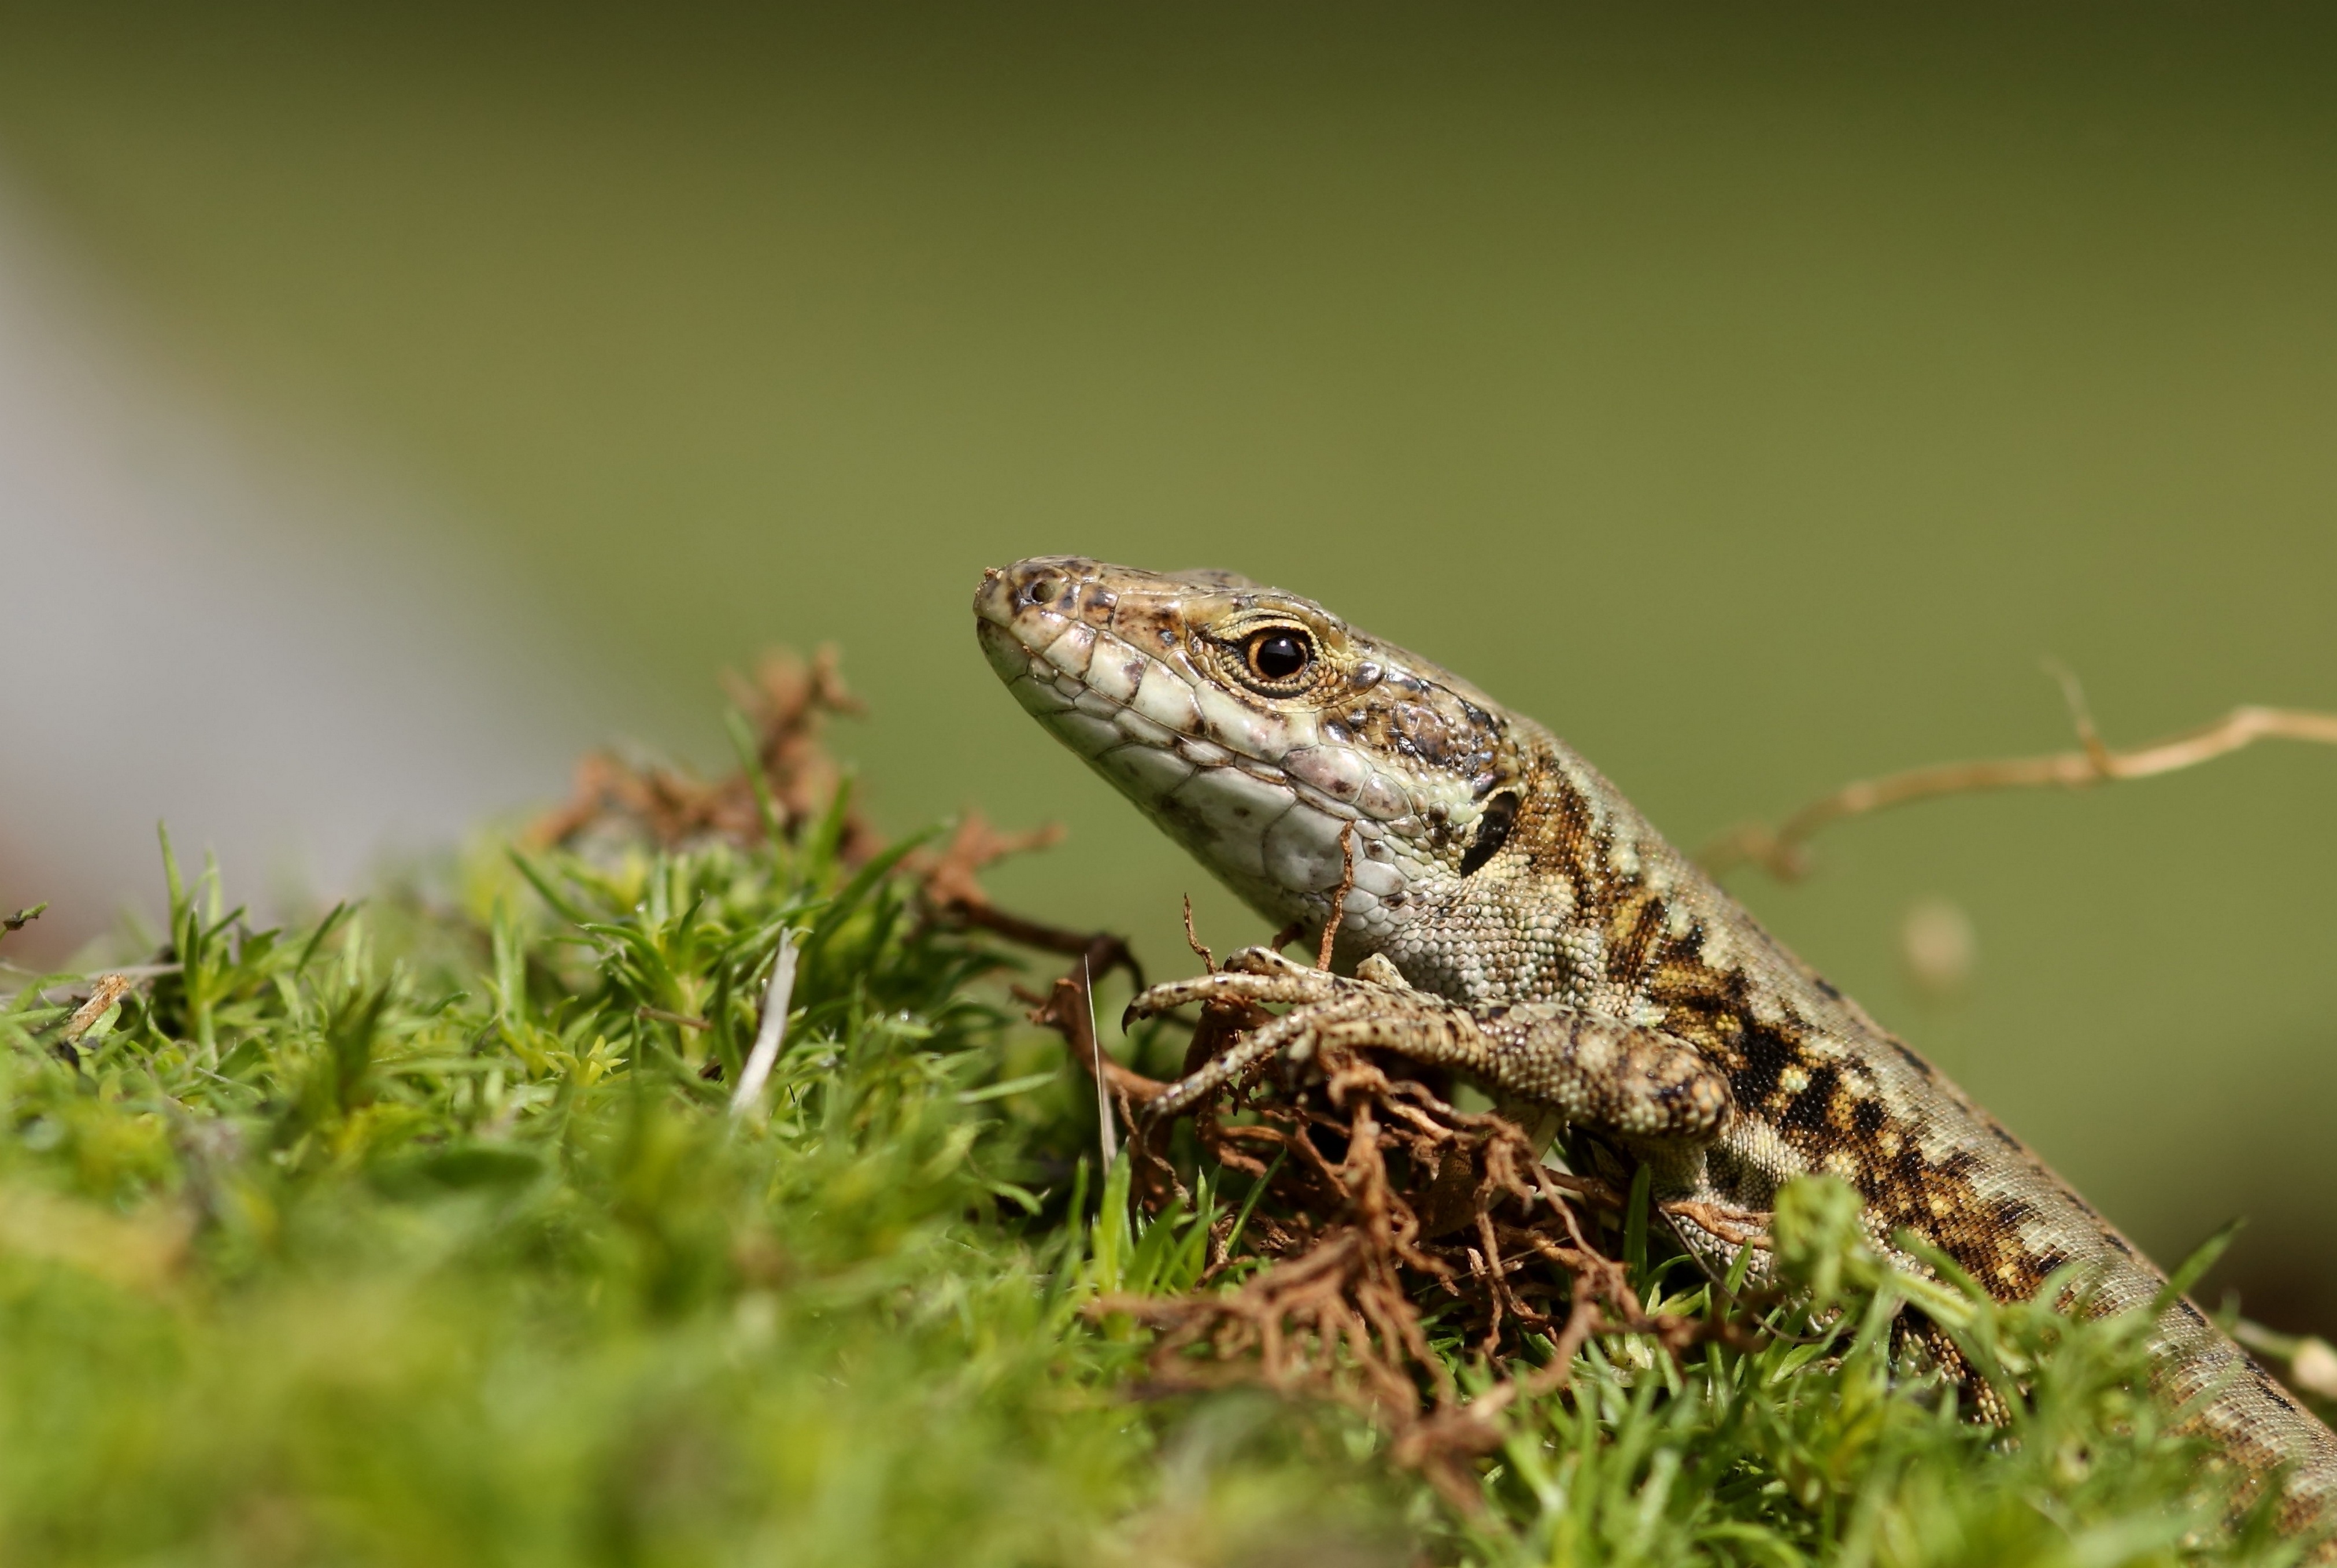
nature, foam, wildlife, green, reptile, amphibian, fauna, lizard, green lizard, close up, vertebrate, macro photography, lacerta, dactyloidae, scaled reptile, lacertidae